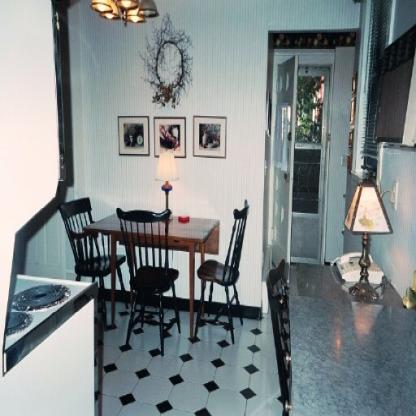
Scene: Indoor